Holston Formation

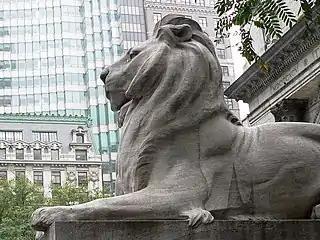
"Fortitude" (1916), one of the pair of famous lion statues at the New York Public Library which are carved of pink Tennessee marble of the Holston Formation.

The Holston Formation, alternately known as the Holston Limestone, is a stratigraphic unit of Ordovician age within the Chickamauga Group in the Ridge-and-Valley physiographic province of the southeastern United States. A long outcrop belt of the Holston in East Tennessee is the source of the decorative building stone known as Tennessee marble.